Let's Get Laid

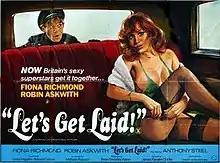

Let's Get Laid, also known as Love Trap, is a 1978 British comedy film directed by James Kenelm Clarke and starring Robin Askwith, Fiona Richmond and Anthony Steel. A man returns to London after being demobbed at the end of the Second World War, only to find himself suspected of a murder in Wapping.